3rd Battalion, Royal Australian Regiment

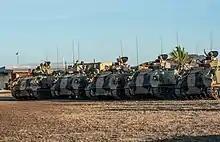
M113AS4s operated by 3 RAR in 2021

The following officers have served as commanding officer of 3 RAR. Rank and honours are as at the individual's time in command.